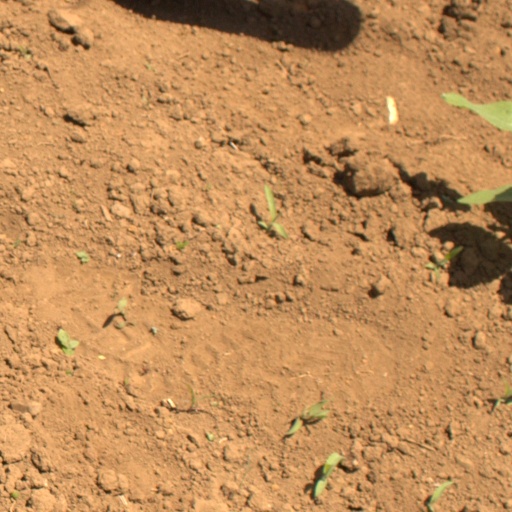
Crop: Jerusalem artichoke